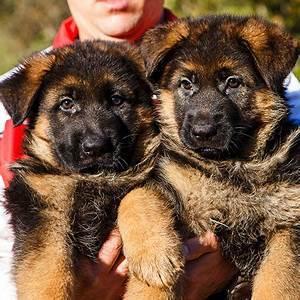
dog